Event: Nepal Earthquake
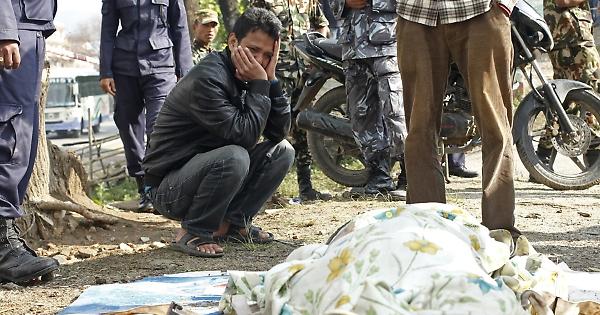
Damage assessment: no_damage